Female Serial Killers: How and Why Women Become Monsters

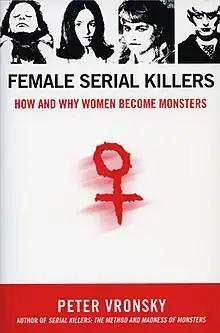

Female Serial Killers: How and Why Women Become Monsters is a non-fiction true crime history by Peter Vronsky, a criminal justice historian. It surveys the history of female serial killers and female-perpetrated serial homicide and its culture, psychopathology, and investigation from the Roman Empire to the mid 2000s.